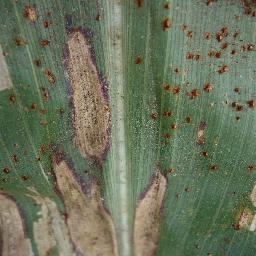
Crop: corn
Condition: (maize)_northern_blight